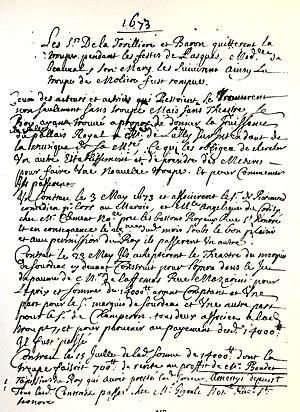
Page du registre La Grange sur les changements intervenus au cours du relâche de Pâques 1673.
Armande-Grésinde-Claire-Élisabeth Béjart est une comédienne française du Grand siècle, née à une date et dans un lieu incertains, et morte à Paris le 30 novembre 1700. Fille ou sœur de Madeleine Béjart, elle a été pendant onze ans l'épouse de Molière, qui a écrit pour elle de nombreux rôles, dont celui de Célimène dans Le Misanthrope. Son talent, tant dans le tragique que dans le comique, a été reconnu de tous ses contemporains. Personnalité contrastée, elle a fait l'objet, de son vivant même, d'une biographie romancée, La Fameuse Comédienne, très venimeuse à son endroit, mais écrite avec élégance et maintes fois rééditée au cours des siècles suivants.